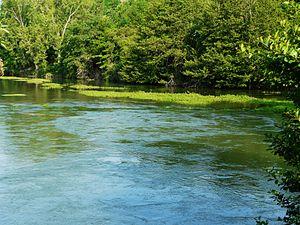
L'une des sources de la Touvre: le Bouillant. Cette exsurgence est alimentée par des rivières souterraines venant du karst de La Rochefoucauld.
Les sources de la Touvre sont situées sur la commune de Touvre dans le Grand Angoulême, dans le département français de la Charente. C'est la deuxième résurgence de France, avec un débit annuel moyen de 13 mètres cubes par seconde, après la fontaine de Vaucluse.
Cette liste de sources par débit a pour objectif de classer les sources dont le débit moyen est supérieur à 1 000 litres/seconde.